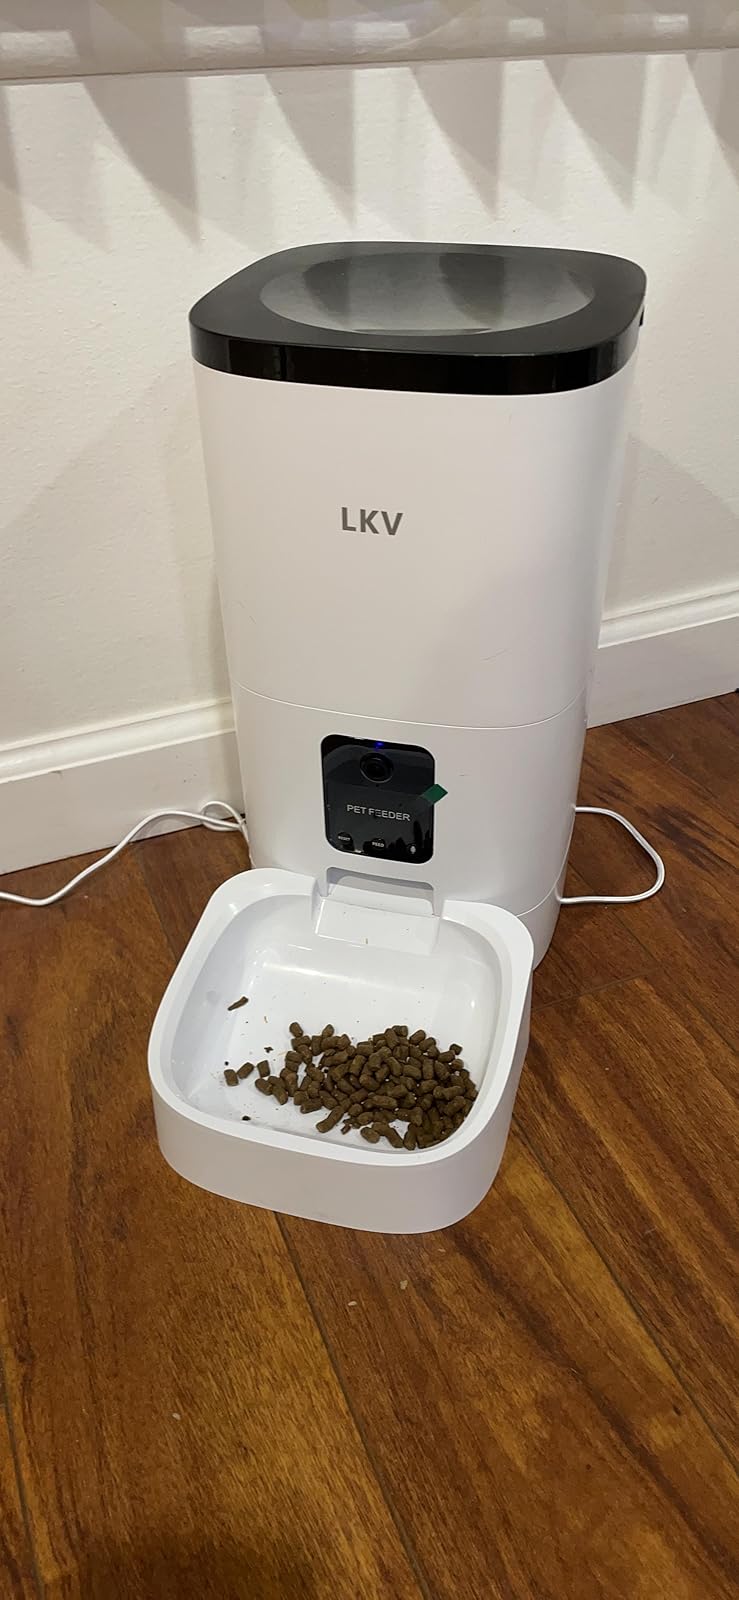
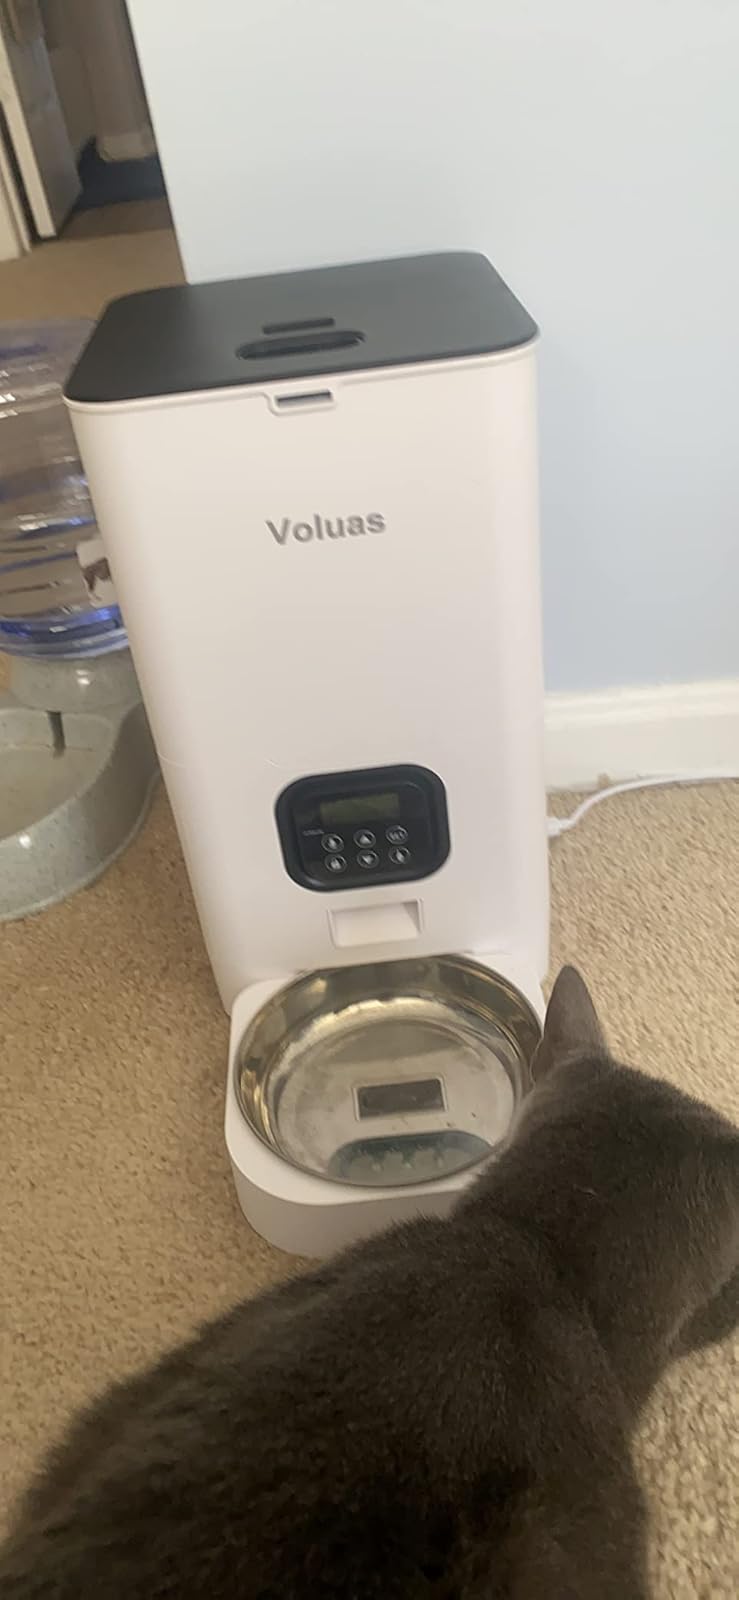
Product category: items_feeder
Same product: no